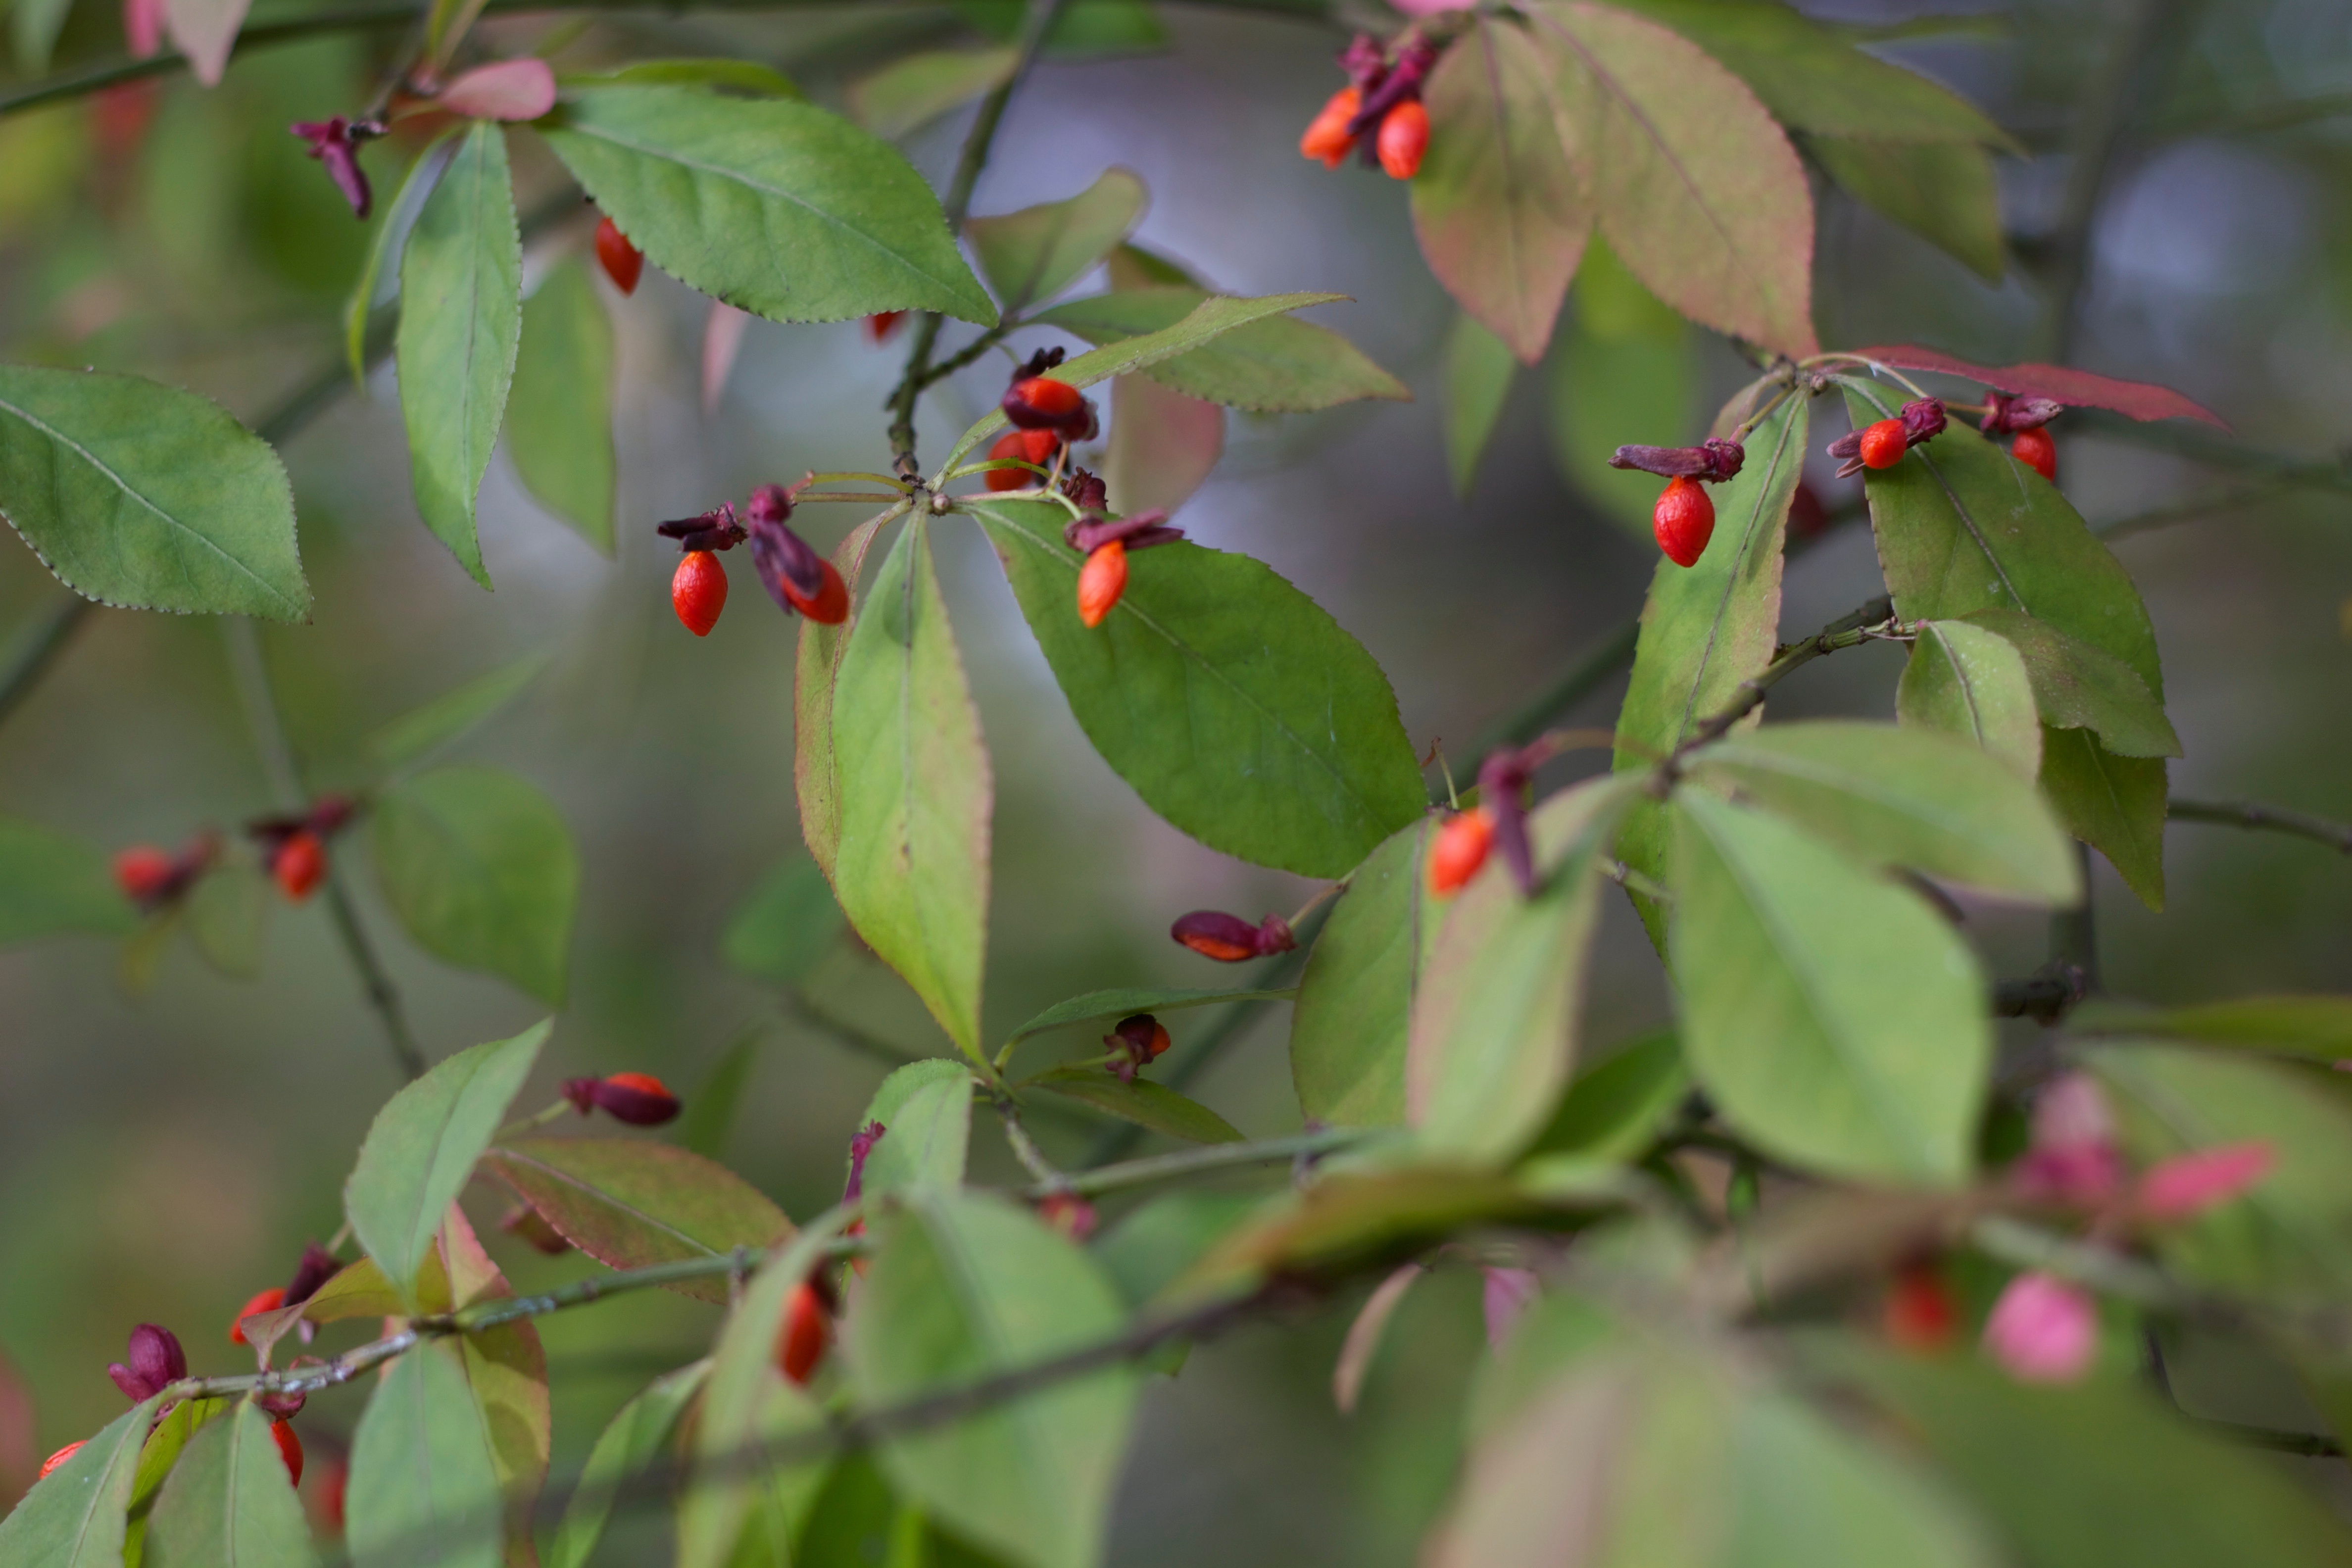
tree, branch, blossom, plant, fruit, leaf, flower, food, green, produce, evergreen, botany, flora, shrub, flowering plant, woody plant, land plant